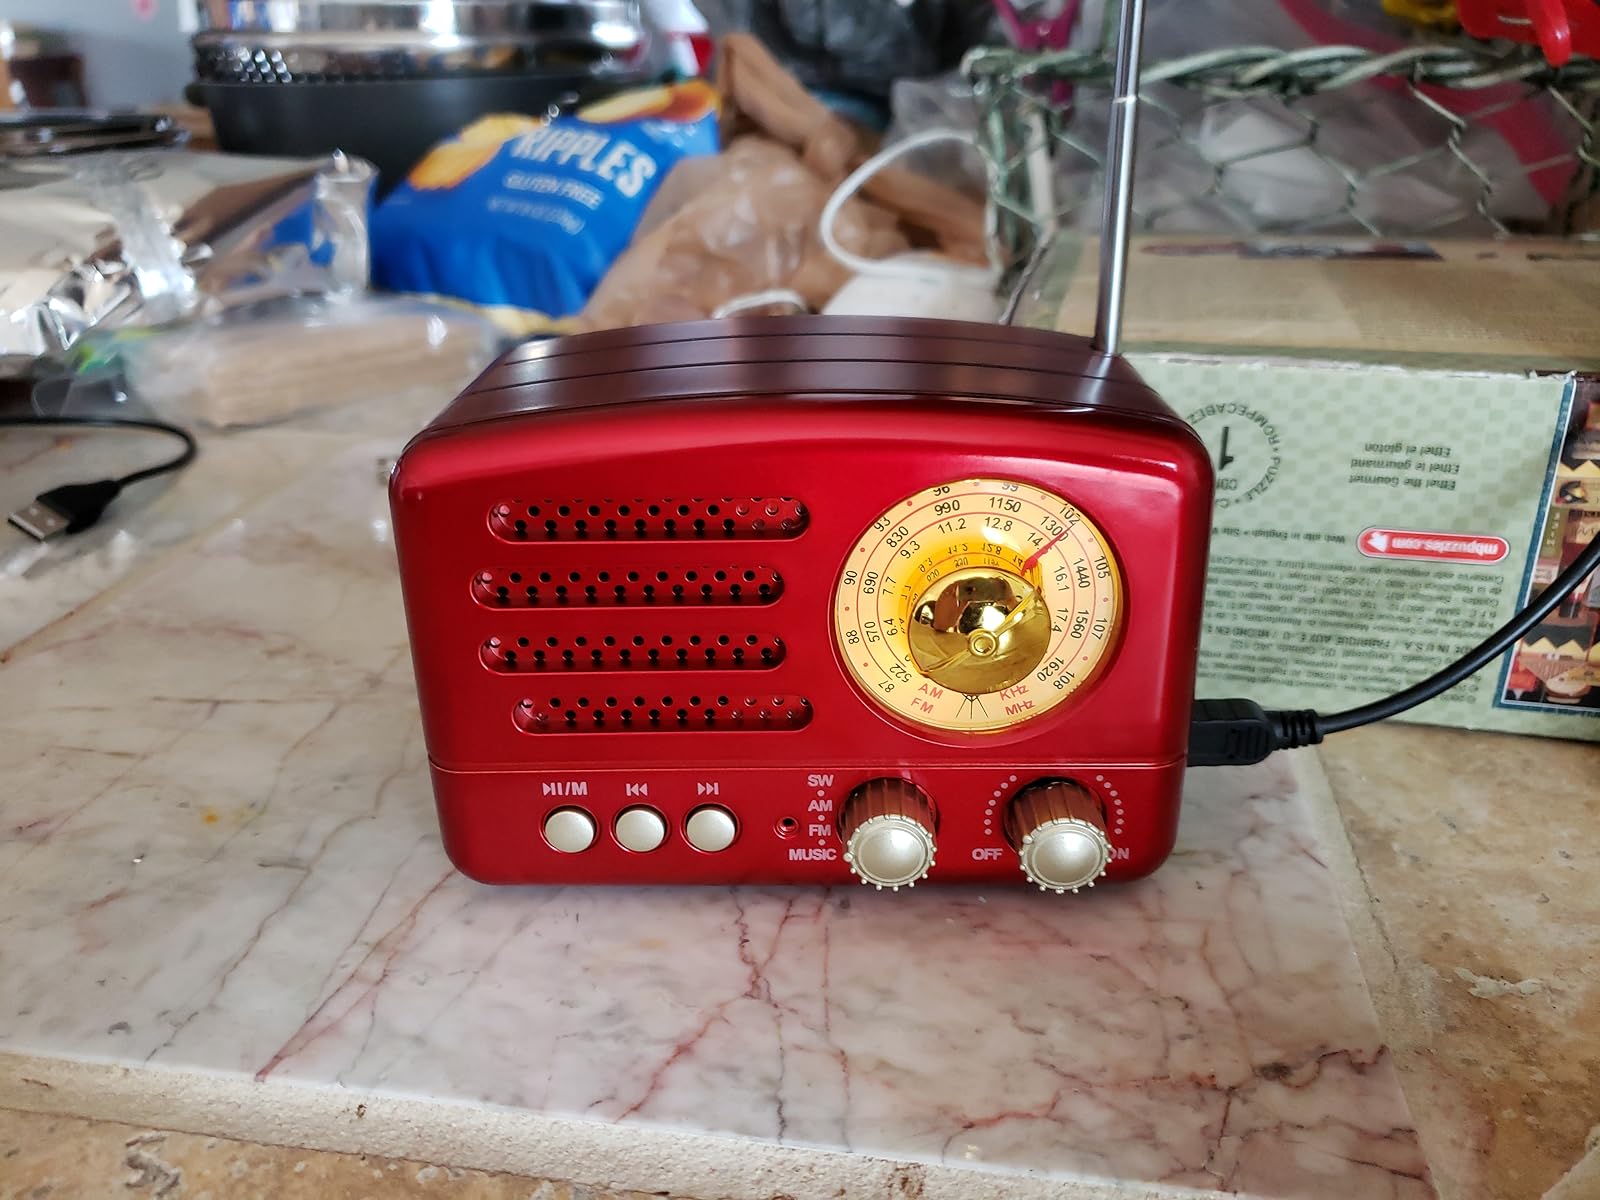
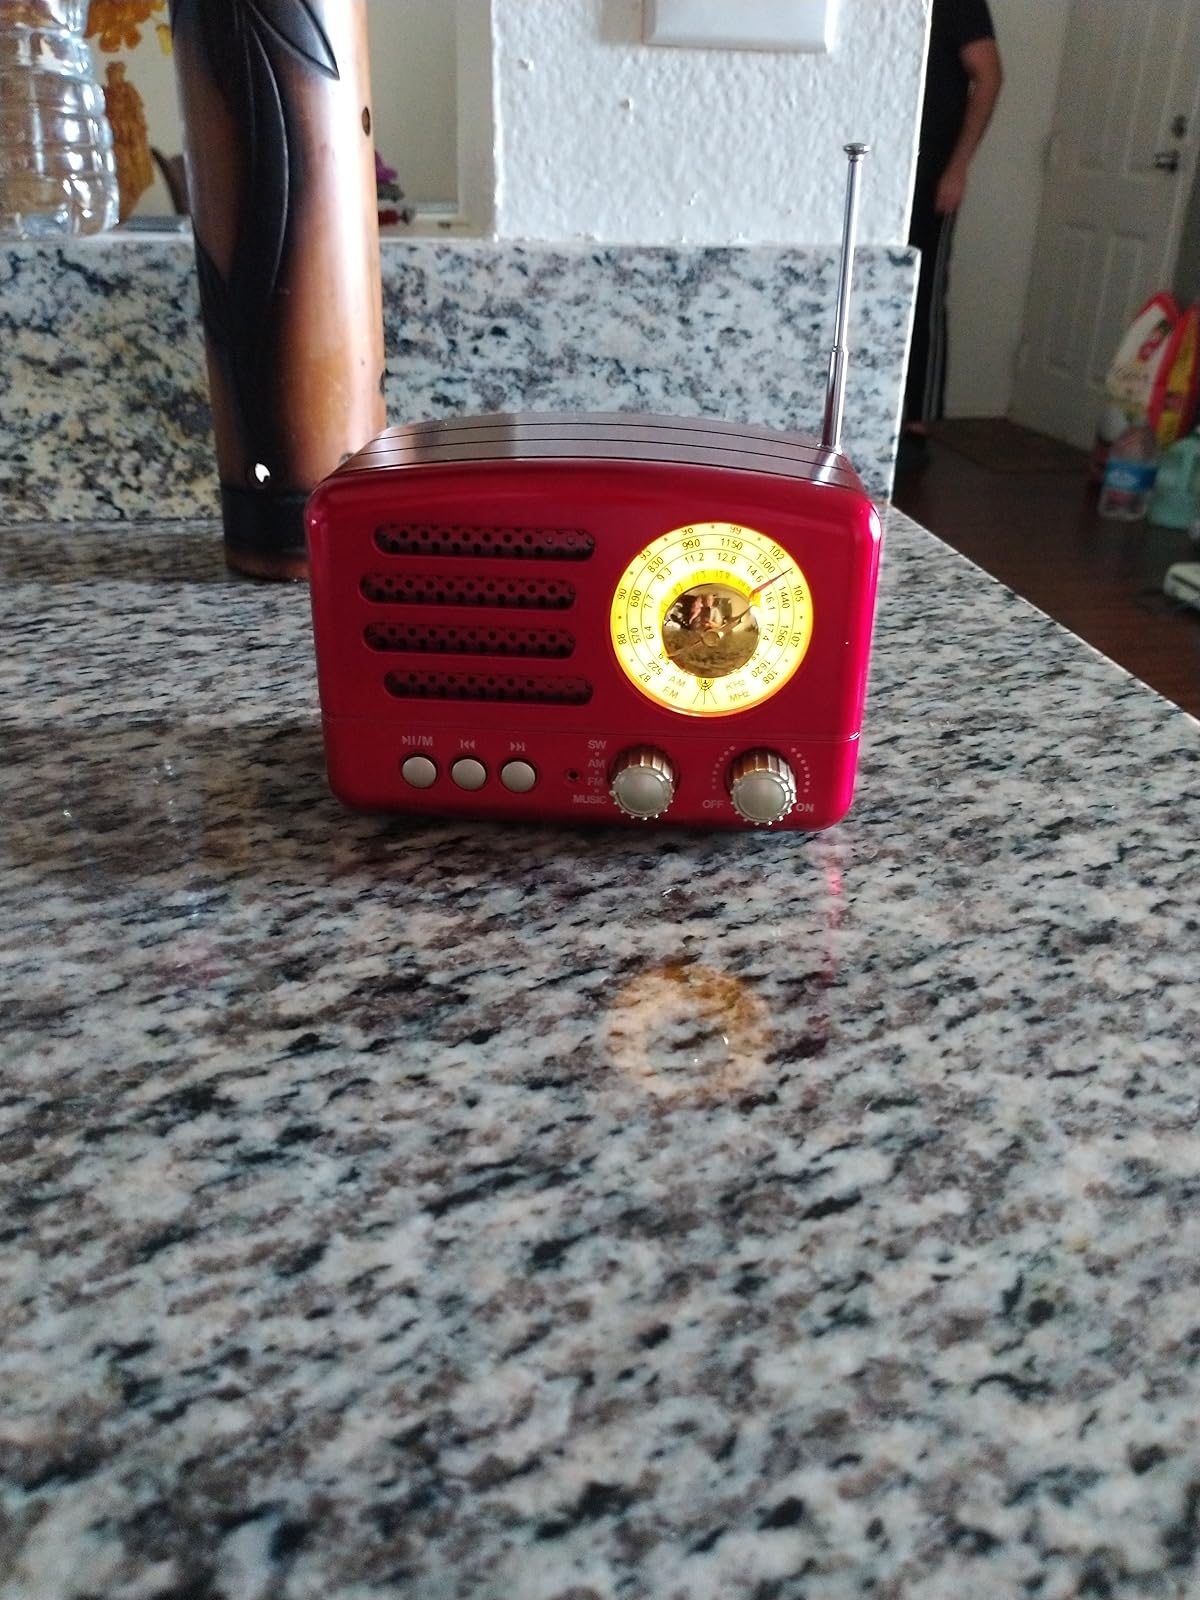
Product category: radio
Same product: yes